Tenzing Norgay Bus Terminus

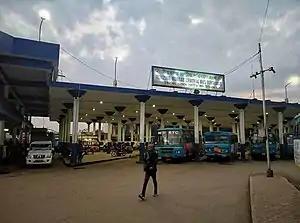
Tenzing Norgay Central bus terminus, Siliguri

The Tenzing Norgay Central Bus Terminus is one of the largest and most important bus terminals in North Bengal. It is located on Hill Cart Road, Siliguri, District Darjeeling, adjacent to the Siliguri Junction railway station, about 6 kilometers from New Jalpaiguri Railway Station. Both state owned North Bengal State Transport Corporation (NBSTC) buses and private buses ply from here. The terminus is named after Nepali mountaineer Tenzing Norgay who was a resident of the Darjeeling District and was one of the two mountaineers to have reached the summit of Mount Everest for the first time in histor.